Hills cloud

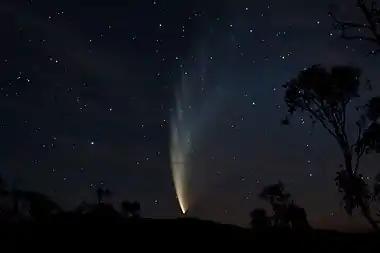
Comet McNaught

Astronomers suspect that several comets come from the same region as the Hills cloud; in particular, they focus on those with aphelia greater than 1,000 AU (which are thus from a farther region than the Kuiper belt), but less than 10,000 AU (or they would otherwise be too close to the outer Oort cloud).